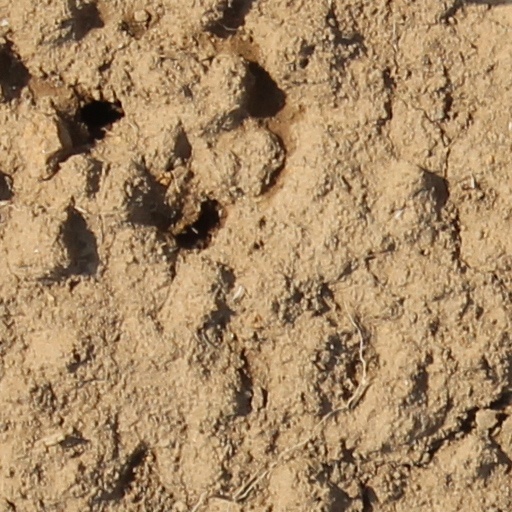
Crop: wheat